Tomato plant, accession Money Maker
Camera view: tilt-top (135 deg); turntable rotation: 120 degrees
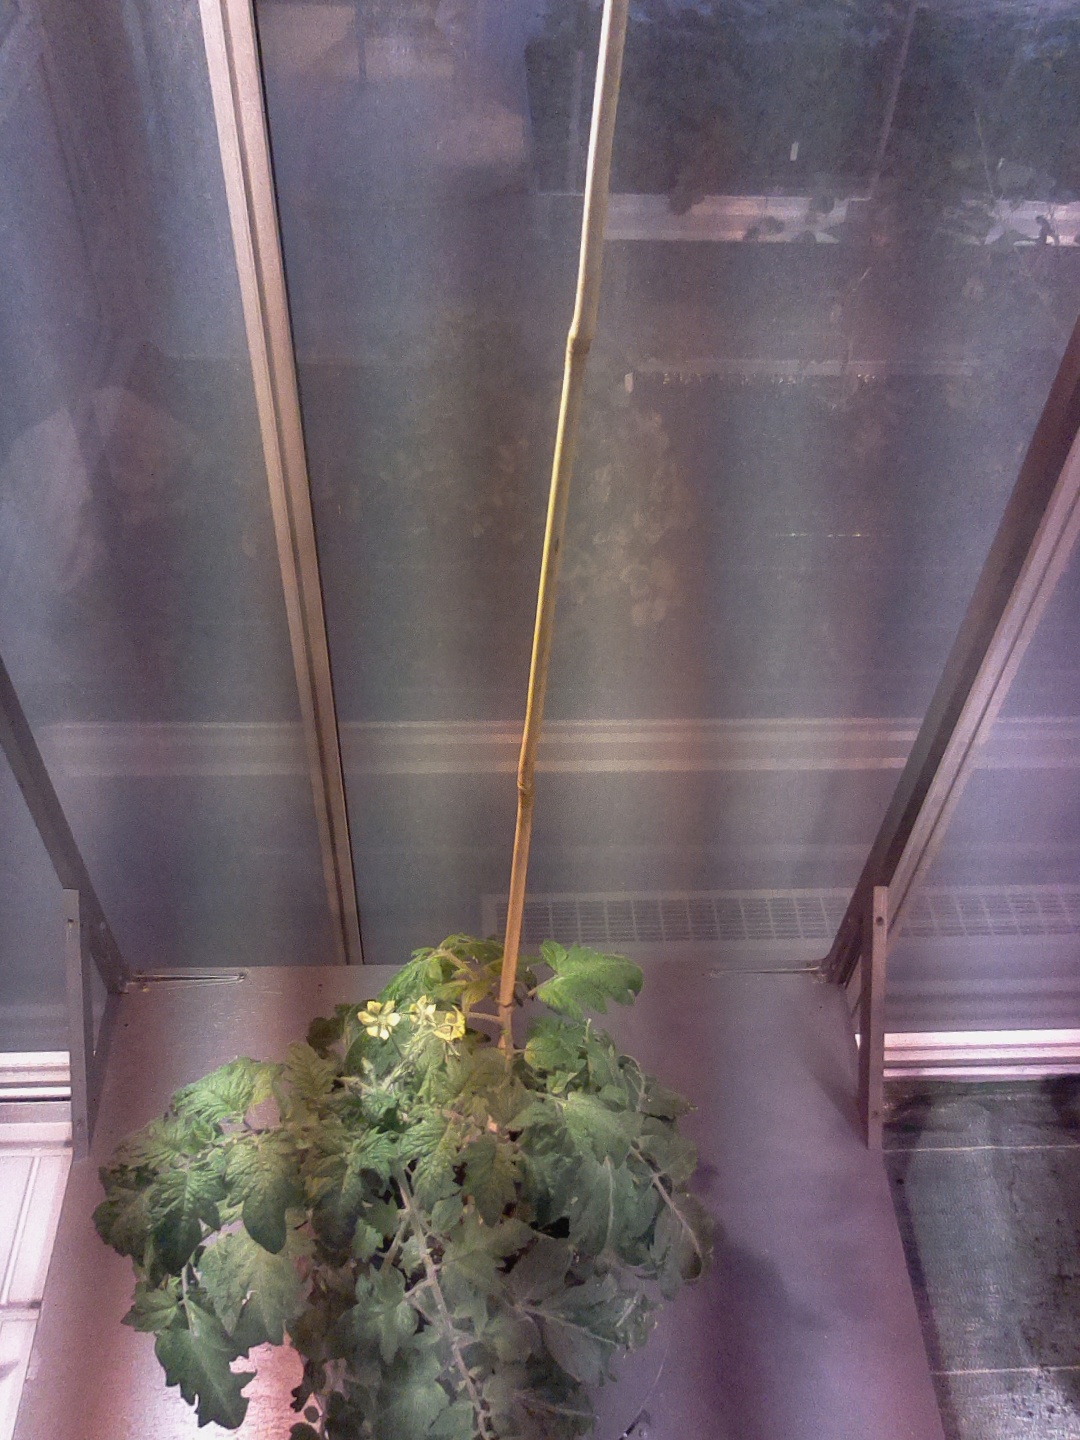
BBCH growth stage 65: Full flowering, 50%-60% of flowers open, first petals falling